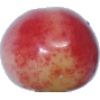
Label: cherry_rainier